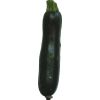
Label: Zucchini dark 1